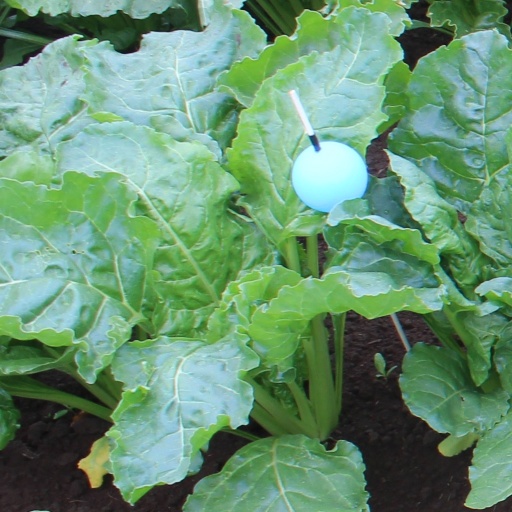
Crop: sugar beet